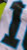
Number: 1